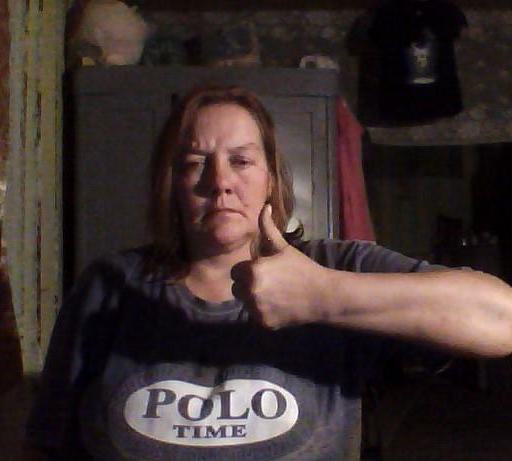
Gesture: like